Florida death metal

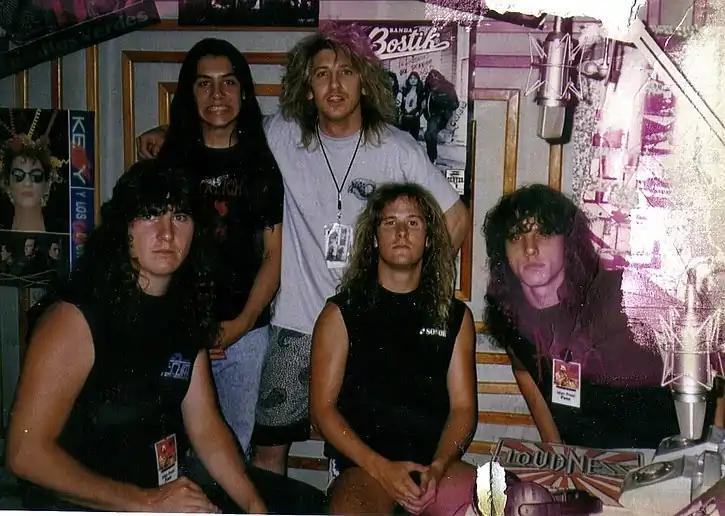
The band Death in Mexico City, 1989. Left to right: Terry Butler, Paul Masvidal, manager Eric Greif, Bill Andrews, and Chuck Schuldiner

The Morbid Angel release "Altars of Madness" set a new precedent for heavy metal bands. AllMusic writer Jason Birchmeier states that "With the arguable exception of Chuck Schuldiner's Death, never before had a heavy metal band carried their lightning-fast guitar riffs and equally spellbinding guitar solos into such horrific territory." Vocalist David Vincent took influence from Schuldiner and the emerging English grindcore scene for his snarled vocal delivery, and lyrically Morbid Angel took the Satanic themes of previous groups such as Slayer and Venom to new, greater extremes. During the recording sessions at Morrisound for the album, the British record label Earache Records contacted Sandoval, expressing interest in releasing a recording for his now-defunct band Terrorizer. The two other former members agreed to re-locate from California to Florida, and Terrorizer re-formed to record "World Downfall", with Morbid Angel's David Vincent filling in as a bass guitarist. The album, produced by Scott Burns, took two days to record. Obituary also debuted their first album, "Slowly We Rot". The relative success of the album contributed to musicians flocking to record at Morrisound. The band Atheist, which formed in 1984, released their debut album, "Piece of Time", in 1989 in Europe, but it took another year before the album would be released in the United States. Featuring "death-jazz", a mixture of death metal with jazz-rock, the dense, highly technical album, with shifting tempos, non-linear and dissonant riffs, proved challenging even for a death metal audience.